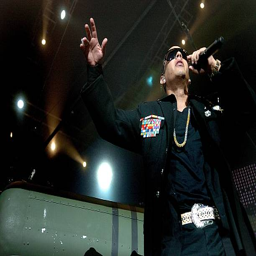
latin pop artist performs on stage during his concert .